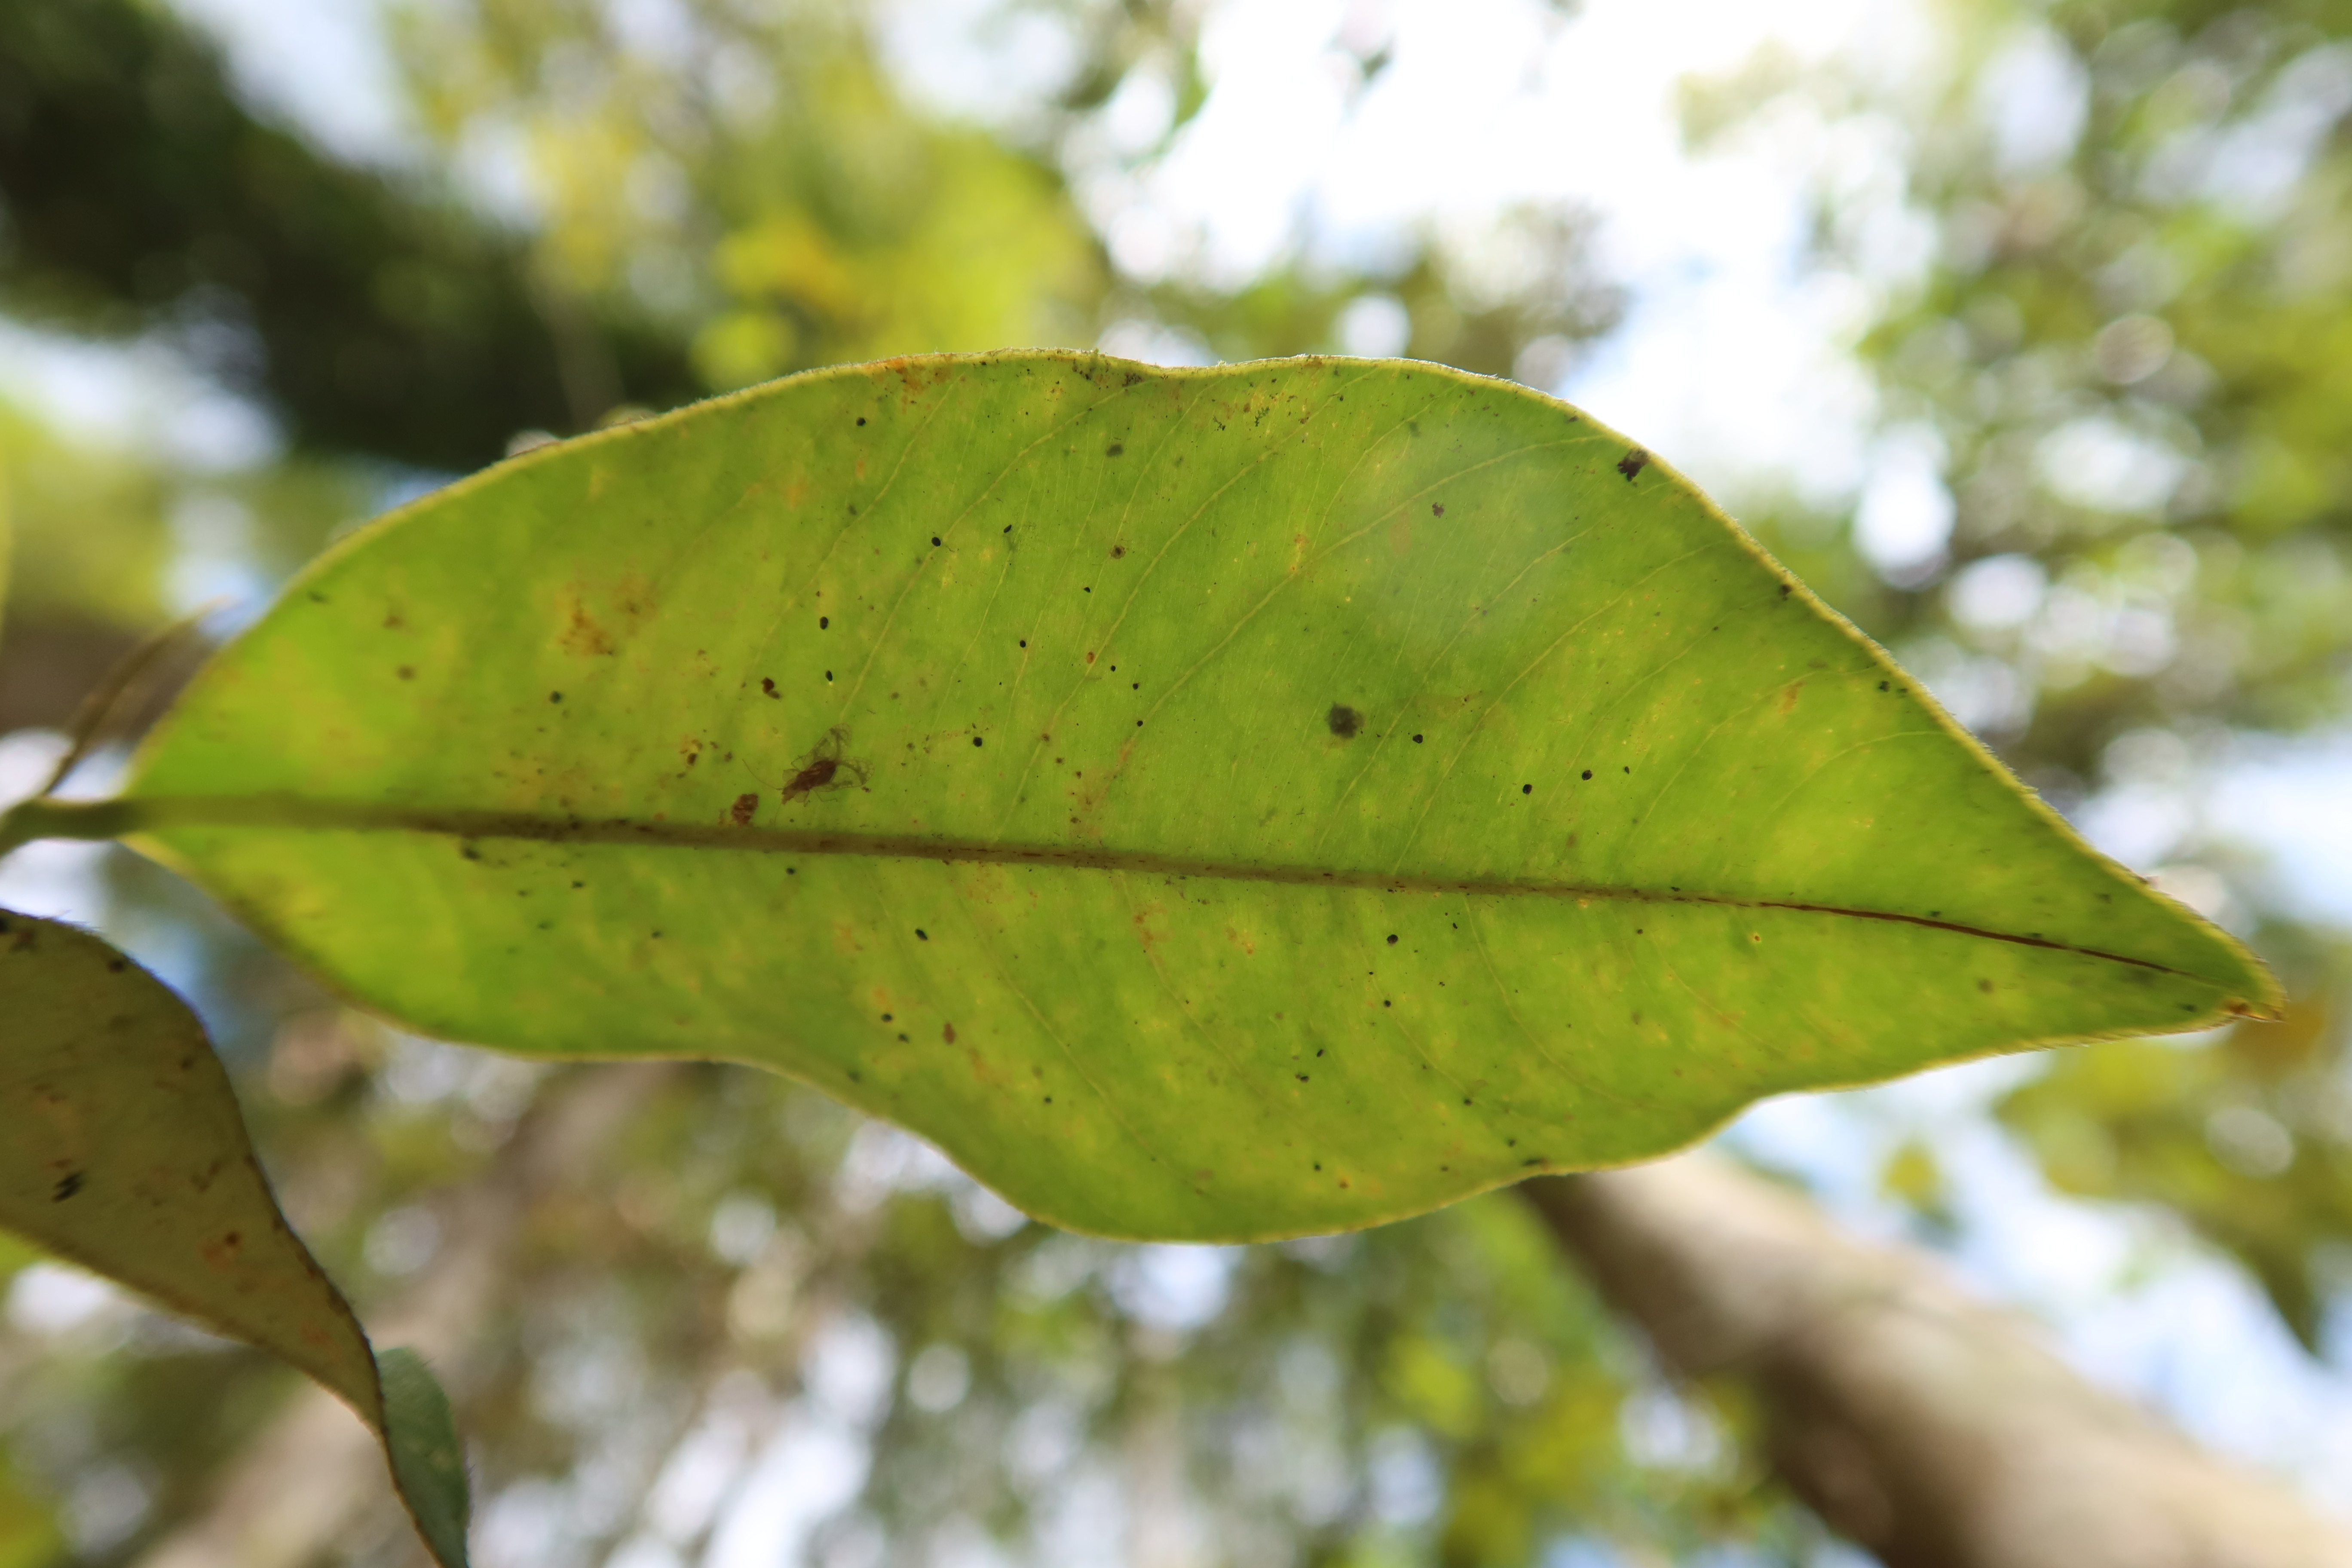
Label: Brown spots